William Stephen Raikes Hodson

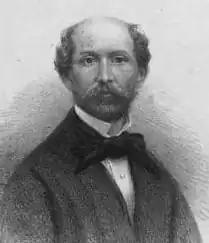
William Hodson, the frontispiece to his biography "Rider on a Grey Horse", by B. J. Cork (1958)

William Stephen Raikes Hodson (19 March 182111 March 1858) was a British leader of irregular light cavalry during the Indian Rebellion of 1857, commonly referred to as the Indian Mutiny or the Sepoy Mutiny. He was known as "Hodson of Hodson's Horse".